Question: What animal is shown?
Tambaya: Wanne dabba aka nuna?
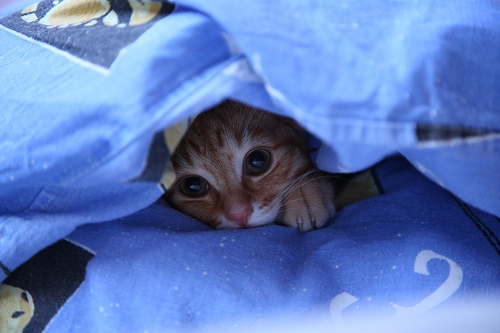
Answer: A cat.
Amsa: Mage.